The Puzzle Palace

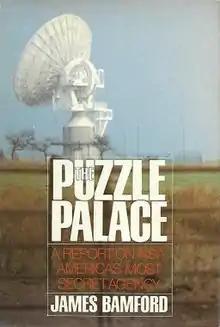
First edition

The Puzzle Palace is a book written by James Bamford and published in 1982. It is the first major, popular work devoted entirely to the history and workings of the National Security Agency (NSA), a United States intelligence organization. The title refers to a nickname for the NSA, which is headquartered in Fort Meade, Maryland. In addition to describing the role of the NSA and explaining how it was organized, the book exposed details of a massive eavesdropping operation called Operation Shamrock. According to security expert Bruce Schneier, the book was popular within the NSA itself, as "the agency's secrecy prevents its employees from knowing much about their own history".